How Holocausts Happen

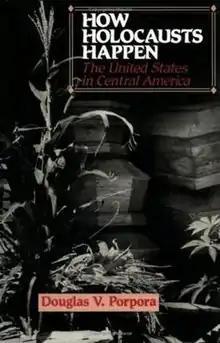
Second edition cover of "How Holocausts Happen"

How Holocausts Happen is a book by Douglas V. Porpora that deals with the United States involvement in Central America in regards to their participation in the genocidal policies of Nicaraguan counterrevolutionary forces and the reaction of the general public to the Holocaust in Nazi Germany.